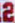
Number: 2